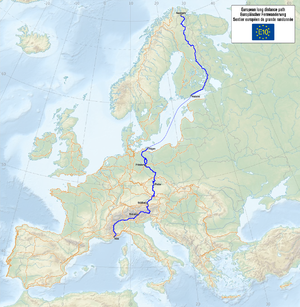
Carte du sentier européen de grande randonnée E10
Le sentier européen E10 est un sentier européen de grande randonnée d'une longueur totale de 2 880 km. Il débute au nord de la Finlande, rejoint l'Allemagne par la mer Baltique, puis passe par la République tchèque, l'Allemagne, l'Autriche, l'Italie et finalement l'Espagne.
Les sentiers européens de grande randonnée sont un réseau de sentiers de randonnée traversant l'Europe. Chacun de ces sentiers, long de plusieurs milliers de kilomètres, traverse plusieurs pays européens.